Describe the emotion expressed in this image:  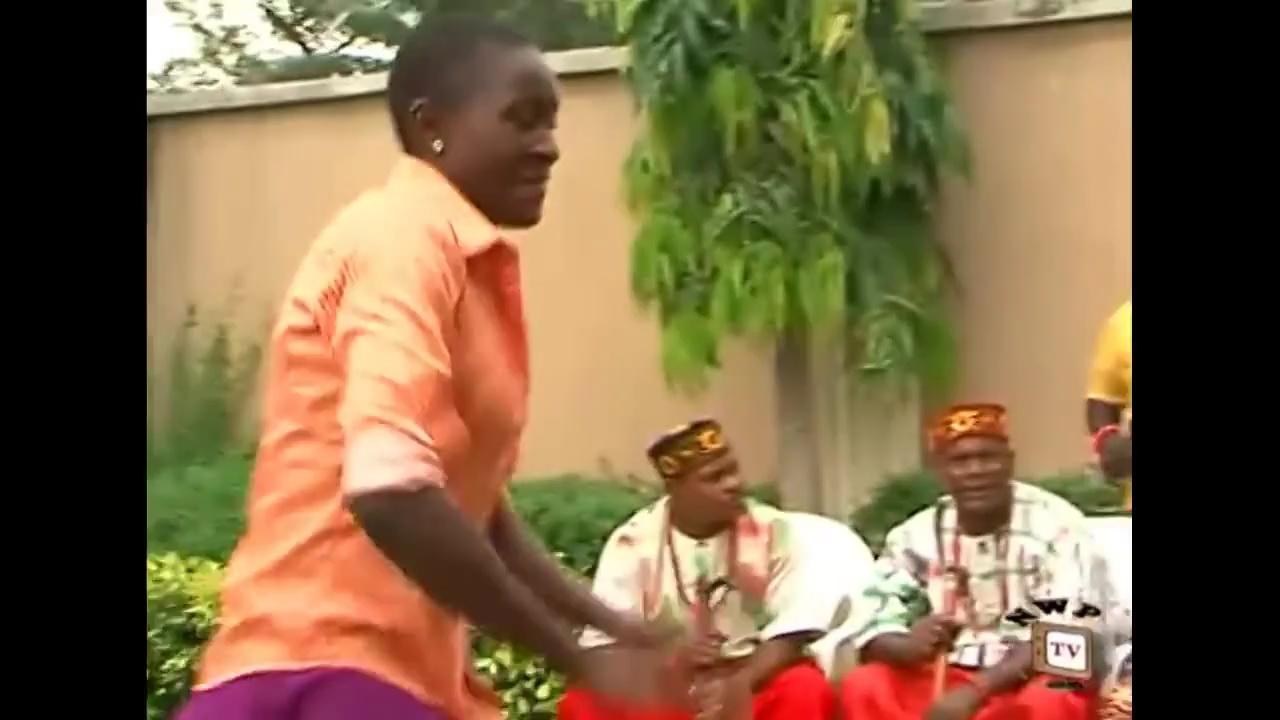
This person displays Fear, valence and arousal with low intensity.